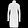
Label: Dress